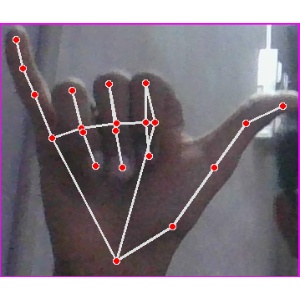
अक्षर: य